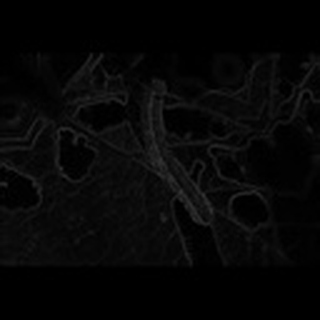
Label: cotton_army_worm